Boeing 737

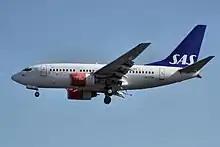
737-600 of Scandinavian Airlines, the launch customer

The initial model was the 737-100, the smallest variant of the 737 aircraft family, which was launched in February 1965 and entered service with Lufthansa in February 1968. In 1968, its unit cost was . A total of just 30 737-100s were produced: 22 for Lufthansa, 5 for Malaysia–Singapore Airlines (MSA) and 2 for Avianca with the final aircraft delivered to MSA on October 31, 1969. This variant was largely overshadowed by its bigger 737-200 sibling, which entered service two months later.